Arturo Frondizi

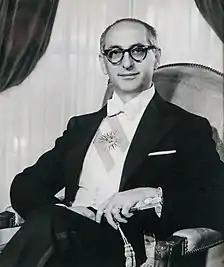
Official photo of former President of Argentina, using the presidential sash.

The military dictatorship decided to ban the Peronist Party in the 1958 elections. It also established that only those provinces that had a constitution in force as of December 1, 1957, could participate in it; the provincial constitutions had been abolished by the dictatorship through the military proclamation of 1956. Due to this, citizens of the provinces of La Pampa and Misiones were not allowed to participate in the election.